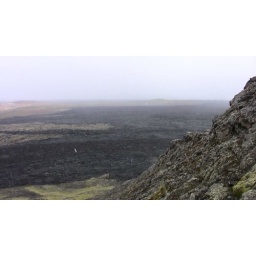
This lava field was flowing river of lava in 1984